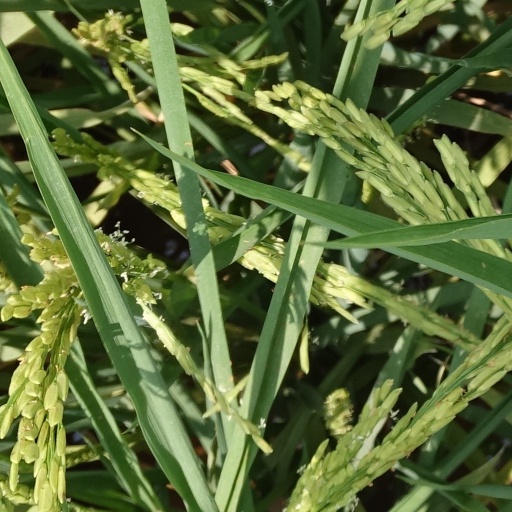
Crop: rice